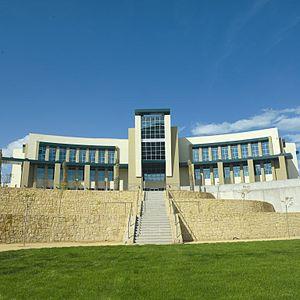
La Ciudad de la Luz et la Ciudad del Cine sont situées dans le parage de Aguamarga, est un vaste centre audiovisuel de loisir de 320 000 m², consacré au monde cinéma. Il présente au visiteur à travers un parcours touristique et culturel une connaissance directe de l'activité du grand écran. De grands réalisateurs tel que Francis Ford Coppola ou Ridley Scott y ont travaillé.